The Lake (Kawabata novel)

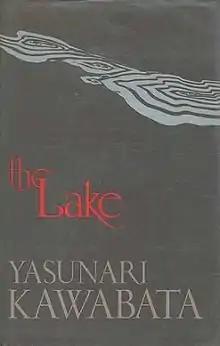
First English-language edition

The Lake is a short 1954 novel by the Japanese writer Yasunari Kawabata. This book tells the story of a former schoolteacher named Gimpei Momoi. The Lake was adapted into a film by Yoshishige Yoshida under the title "Woman of the Lake".